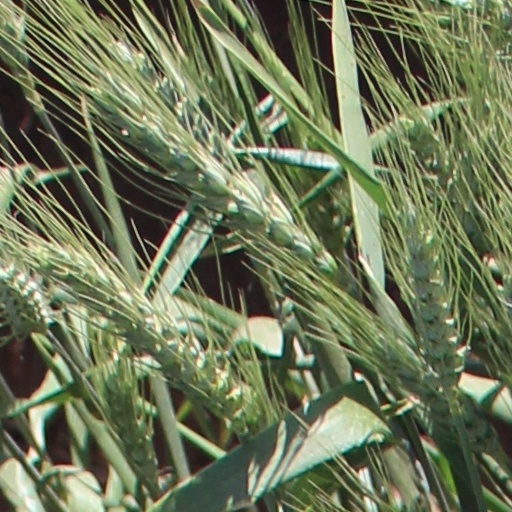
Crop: wheat